Deutsche Flugzeug-Werke

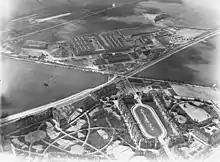
Deutsche Flugzeug-Werke factory in Leipzig (Großzschocher) circa 1920

Deutsche Flugzeug-Werke, usually known as DFW, was a German aircraft manufacturer of the early twentieth century. It was established by Bernhard Meyer and Erich Thiele at Lindenthal in 1910, and initially produced Farman designs under licence, later moving on to the Etrich Taube and eventually to its own designs. One of these, the DFW C.V reconnaissance aircraft, was produced to the extent of several thousand machines, including license production by other firms. When Bernhard Meyer died in April 1917, his son-in-law Kurt Herrmann became general director of DFW.